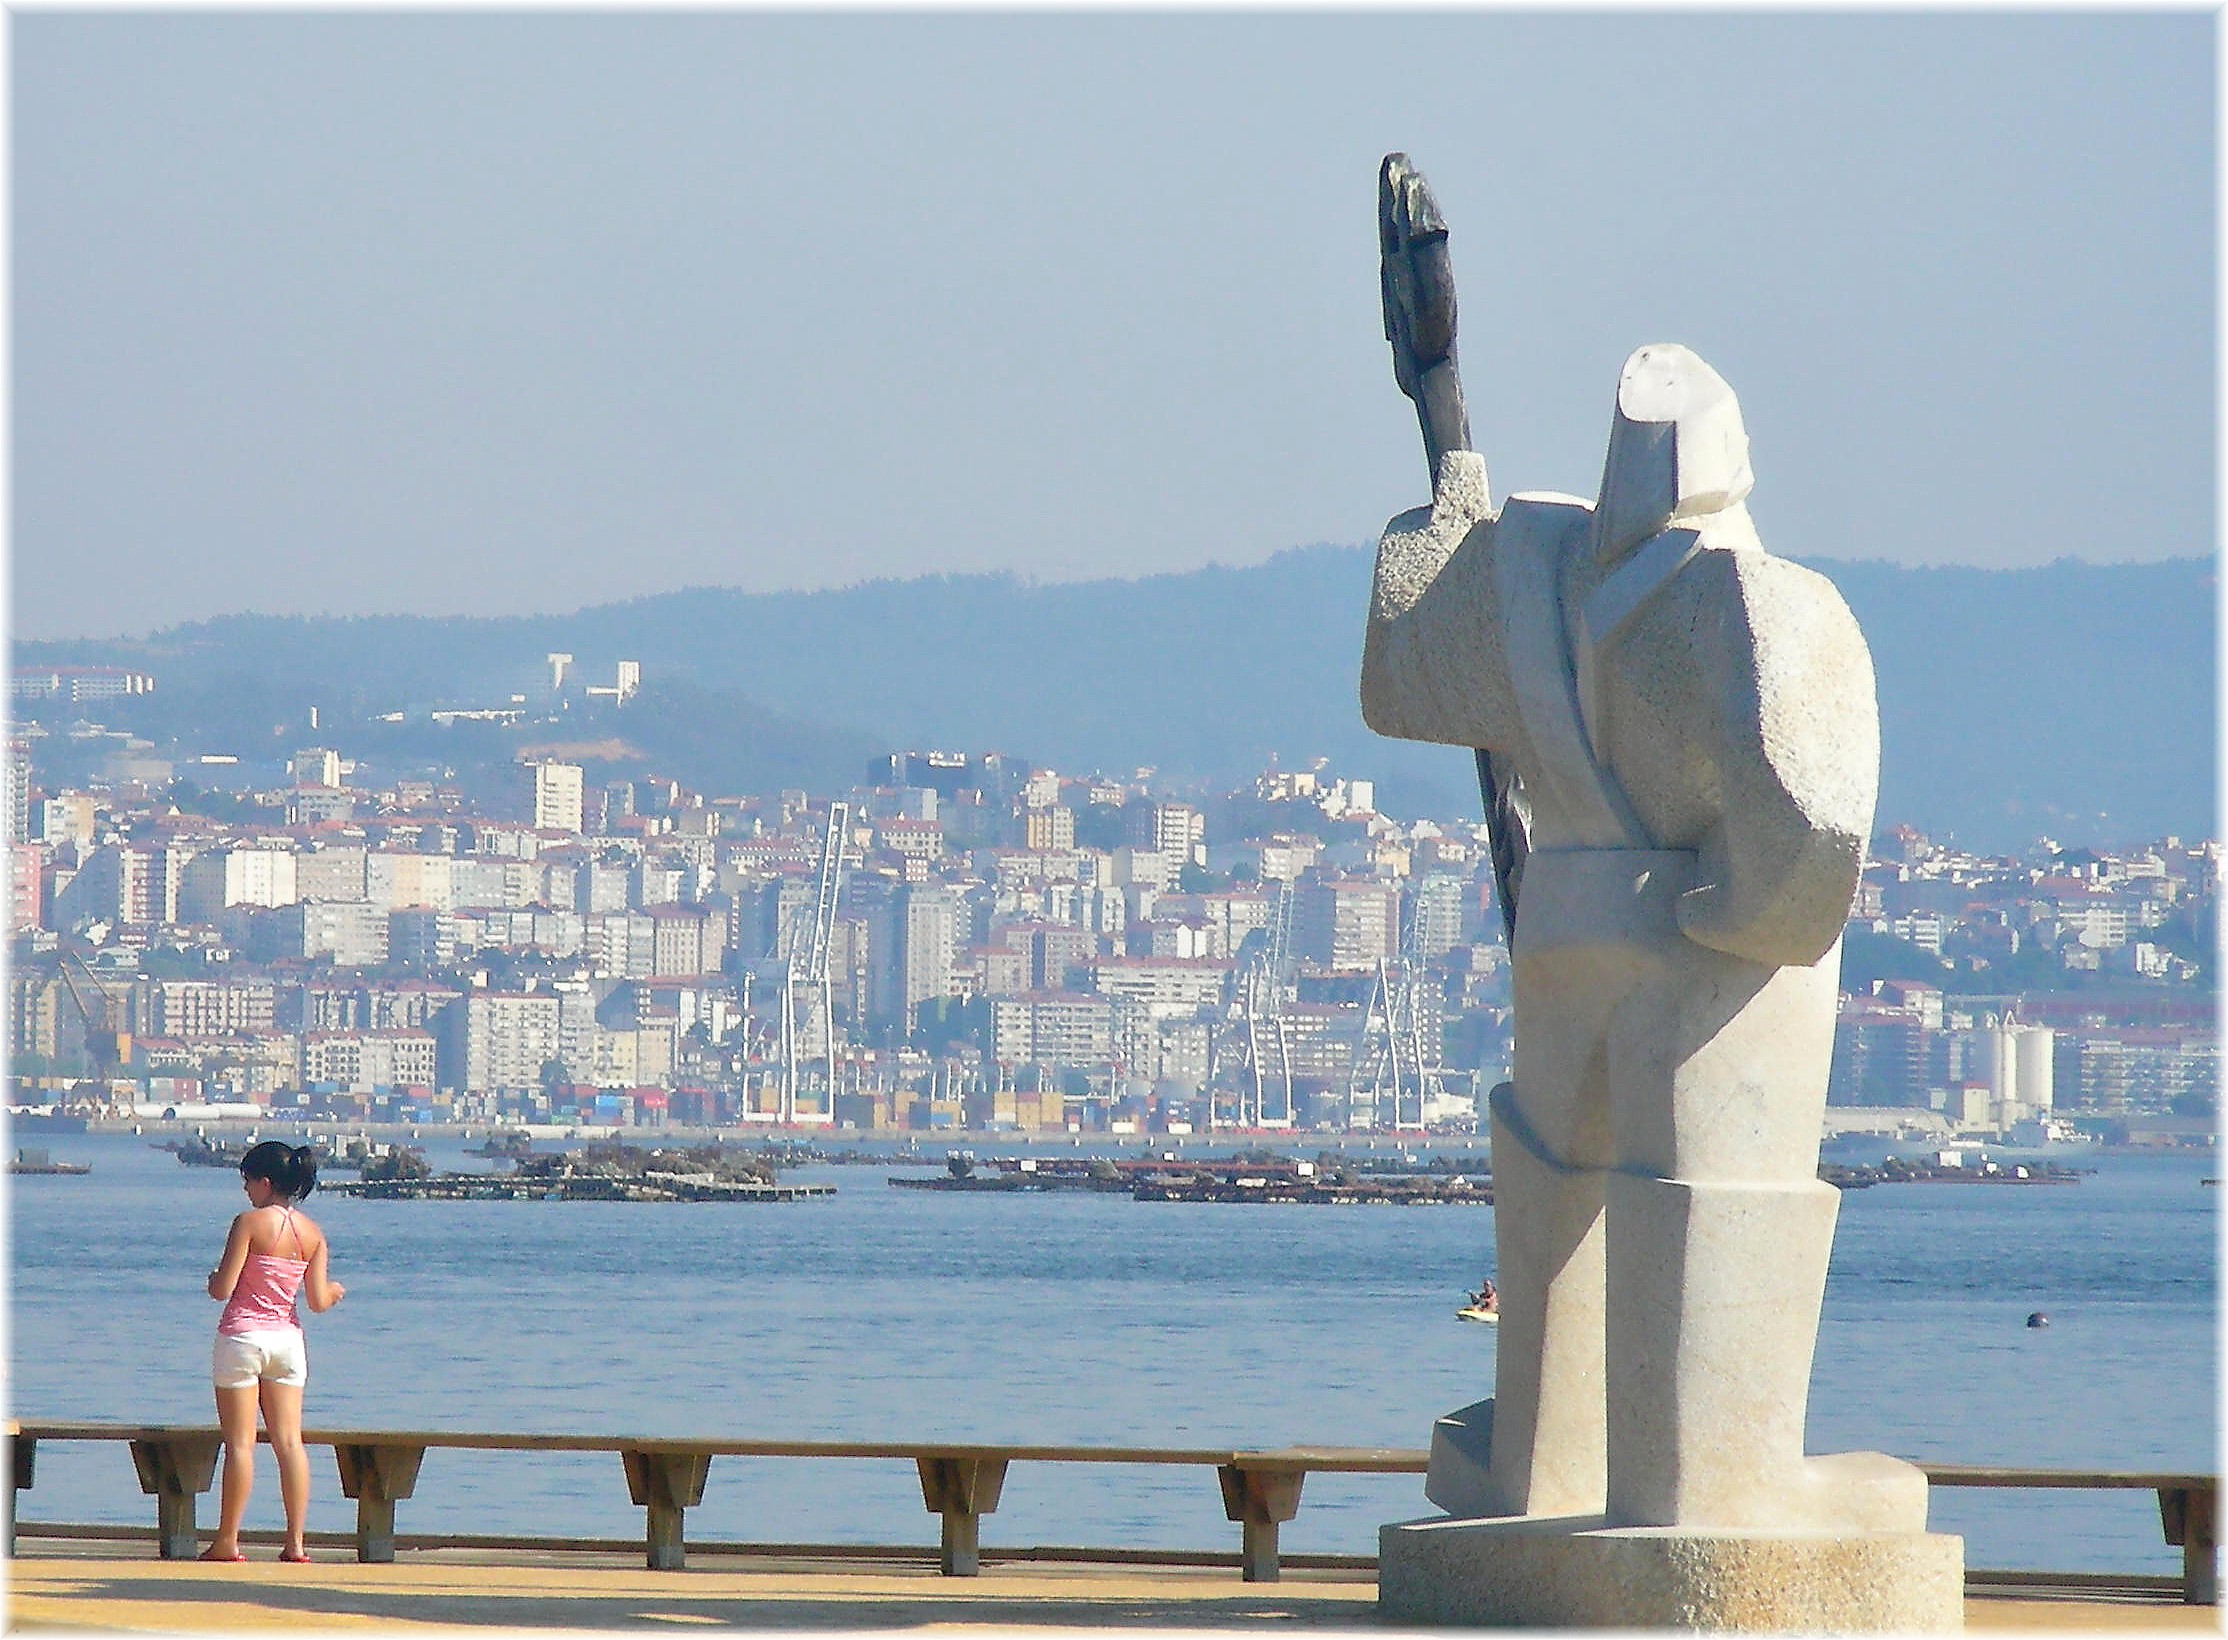
monument, vacation, europe, statue, sculpture, art, spain, europa, mar, agua, galicia, riadevigo, espana, galiza, auga, provinciapontevedra, moana, ria, neptuno